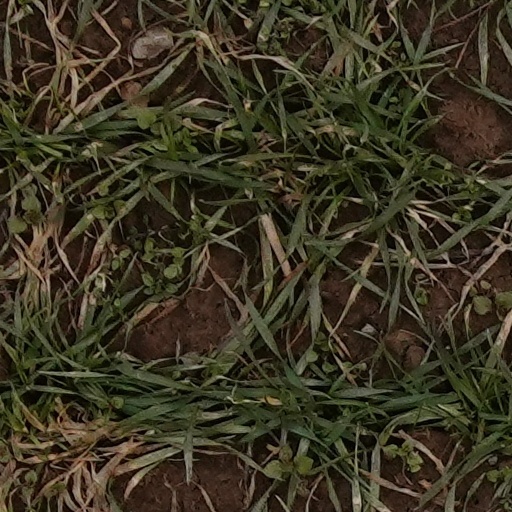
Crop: wheat